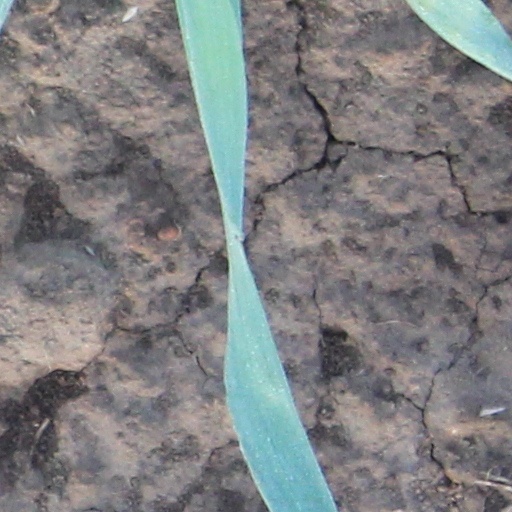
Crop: wheat